Ancient Celtic warfare

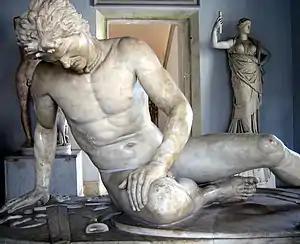
"The Dying Gaul", Capitoline Museums, Rome, a Roman marble copy of a Hellenistic Greek original from the city of Pergamon in Anatolia (modern Turkey), most likely depicting a Galatian Celt

The "carnyx" was a wind instrument of the Iron Age Celts, attested for ca. 300 BC to 200 AD. It is a kind of bronze trumpet, held vertically, the mouth styled in the shape of a boar's head. It was used in warfare, probably to incite troops to battle and intimidate opponents. The instrument's upright carriage allowed its notes to carry over the heads of the participants in battles and ceremonies.